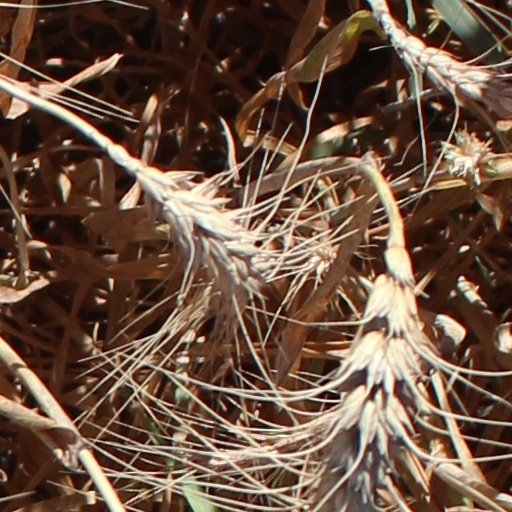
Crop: wheat